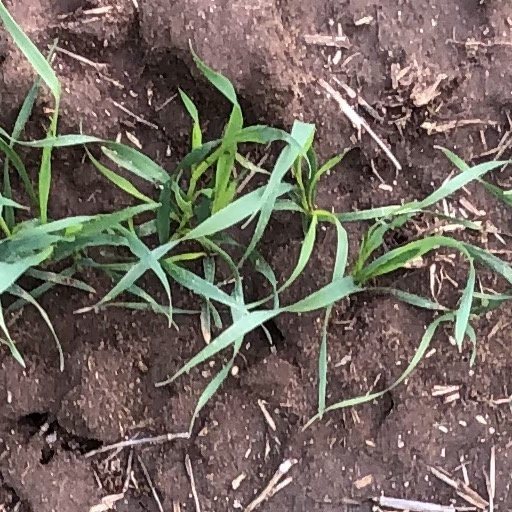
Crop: wheat